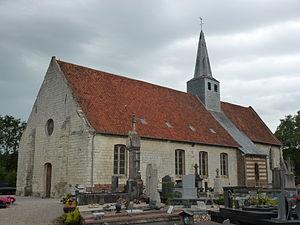
Église Saint-Pierre de Nielles-lès-Ardres (Inscrit) This building is indexed in the Base Mérimée, a database of architectural heritage maintained by the French Ministry of Culture,
Nielles-lès-Ardres est une commune française située dans le département du Pas-de-Calais en région Hauts-de-France.